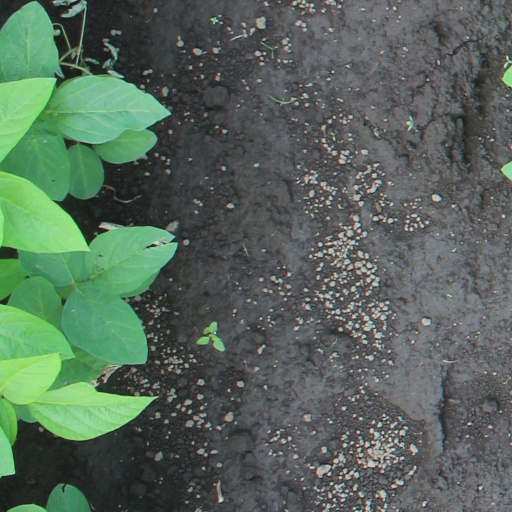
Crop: soybean